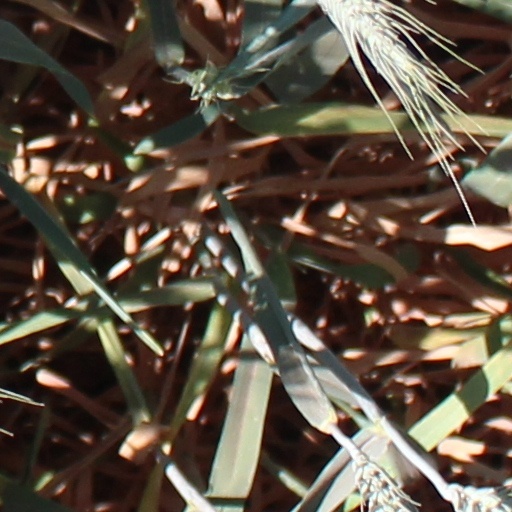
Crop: wheat